Andy Lapthorne

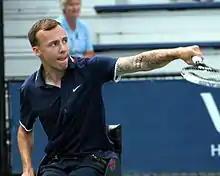
Lapthorne at the US Open Wheelchairs in 2013

Lapthorne was selected for the Great Britain squad for the 2012 Summer Paralympics in London in both the quad singles and quad doubles tennis events. Channel 4 featured Norfolk in a special aired on 7 August 2012, prior to the London Paralympics. Lapthorne was also featured in the special resulting in "The Daily Telegraph" describing him as "the young pretender, talented, aggressive and gobby in the extreme". At the time of the Paralympics, he was ranked fourth in the world in the singles, and number one in the doubles with Norfolk. In the singles, he was drawn against Anders Hard in the first round, while he and Norfolk received a bye to the semi-finals of the doubles tournament. He was knocked out of the singles competition in the first round by Hard, with a score of 7–5, 3–6, 3–6. However, in the doubles tournament he reached the final against Taylor and Wagner. Before the match he received good luck messages from the West Ham football team, and fellow tennis player Andy Murray. The British pair lost the match, 2–6, 7–5, 2–6, but Lapthorne and Norfolk won a silver medal each in the process.